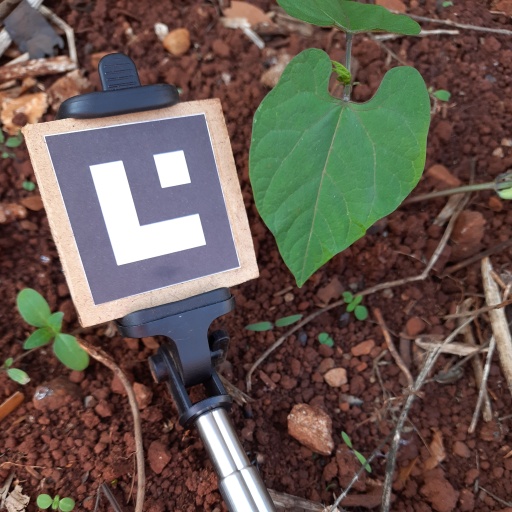
Observations: wavy surface, no eating holes, under shade